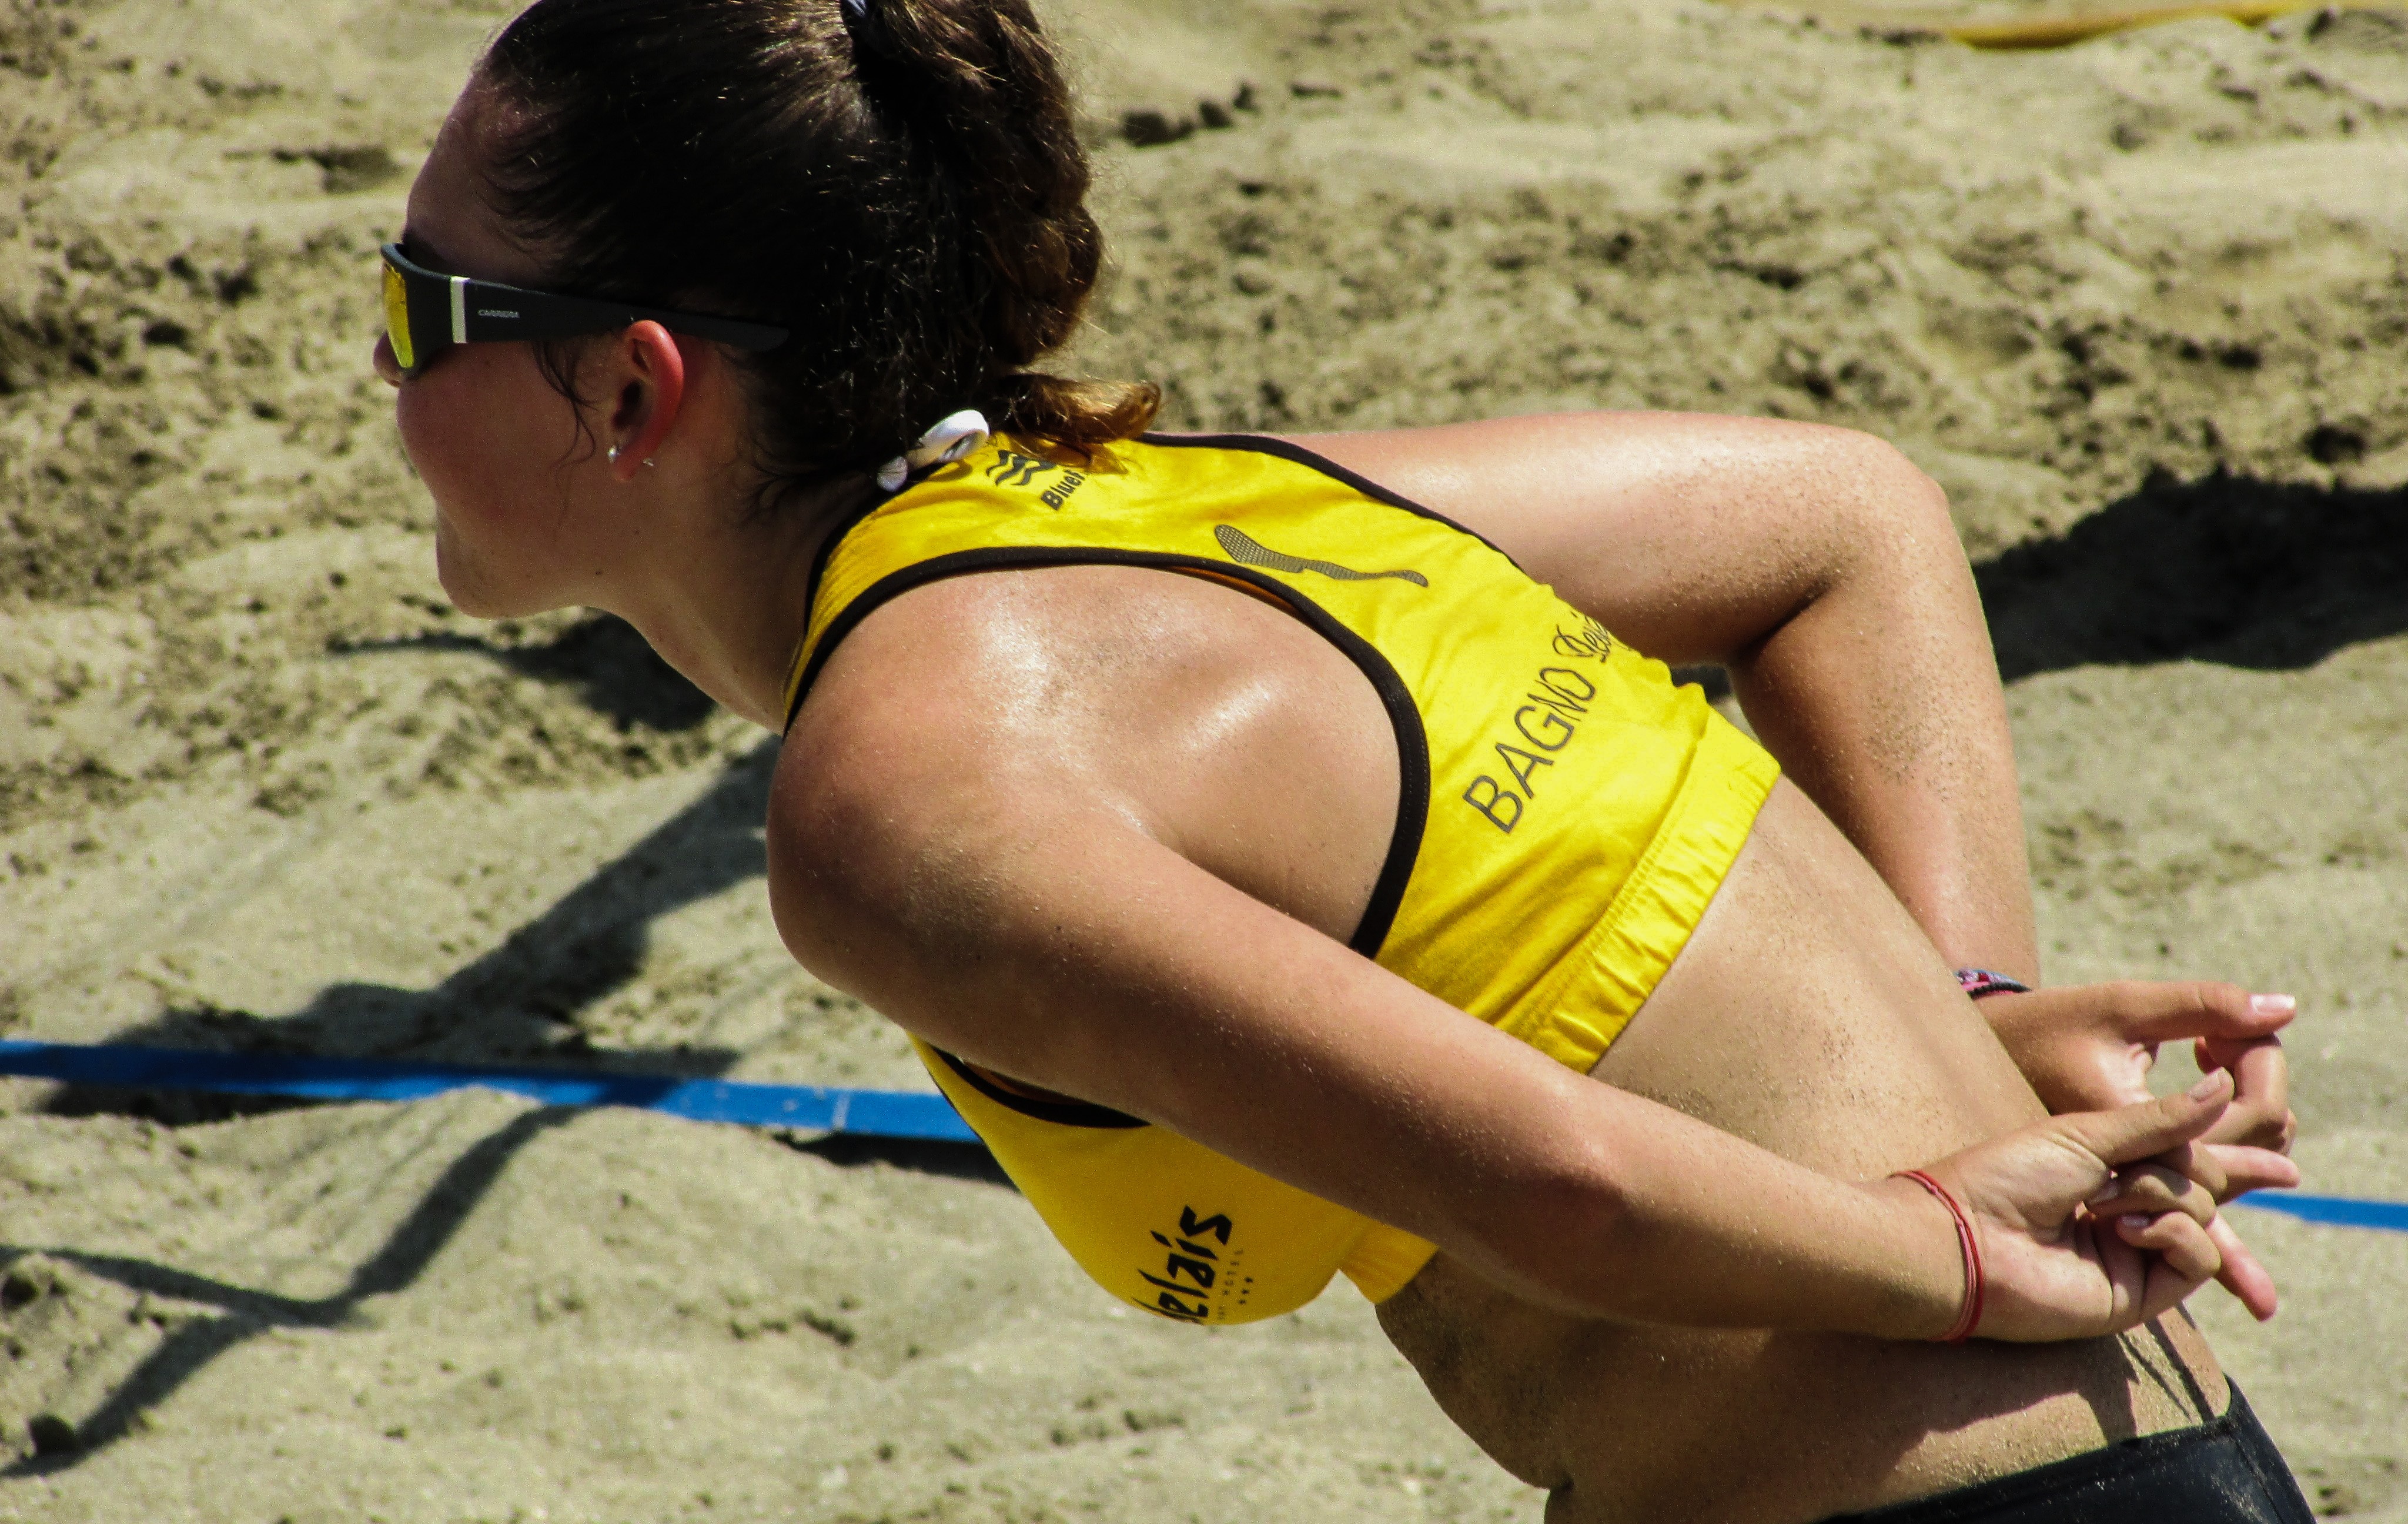
sand, girl, woman, sport, summer, female, sign, young, fitness, sports, athlete, active, volleyball, water sport, beach volleyball, volley, beach volley, attacking plan, sun tanning, rugby football, rugby union